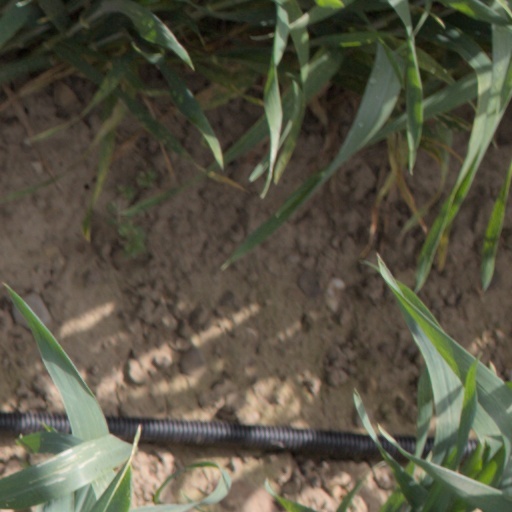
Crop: wheat